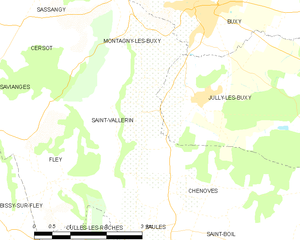
Carte des communes françaises